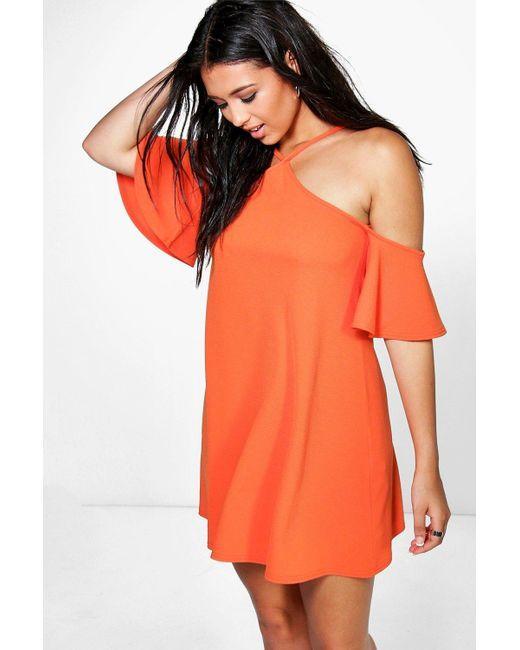
orangefarbenes lässiges Mini-schulterfreies Kleid mit ausgestellten Ärmeln